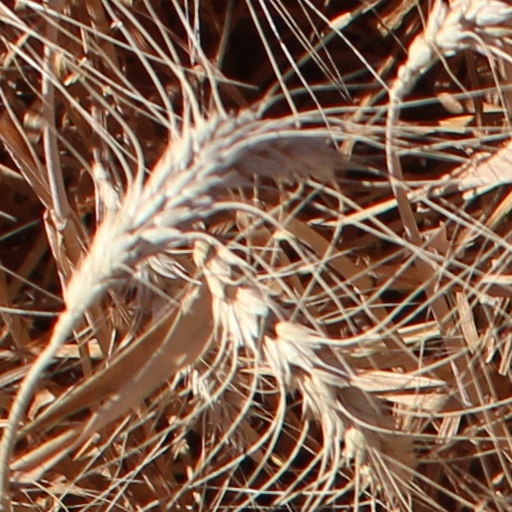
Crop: wheat